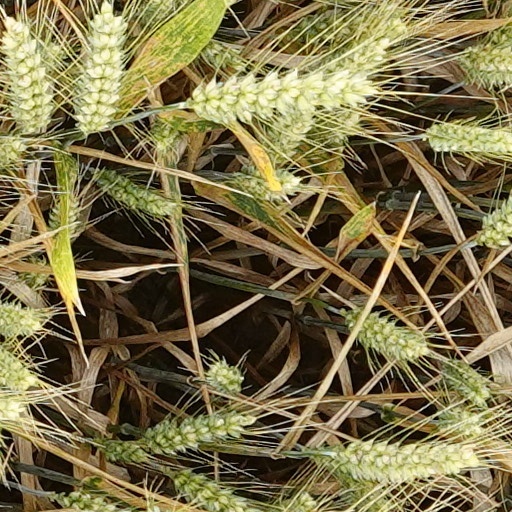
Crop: wheat